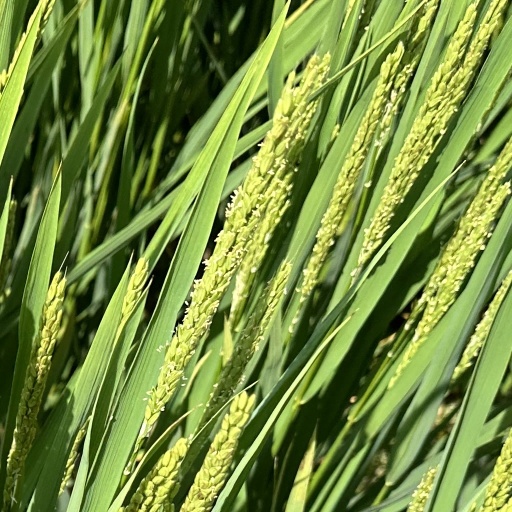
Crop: rice